Thomas Embling

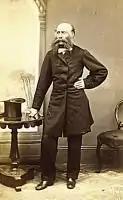

Thomas Embling (26 August 1814 – 17 January 1893) was a medical doctor from the United Kingdom who took an interest in the humane treatment of inmates in asylums before emigrating to Melbourne, Australia where he set about reforming the Yarra Bend Asylum. Later on Thomas Embling took up the cause of the gold miners in Eureka and had a successful career in the early parliament of Victoria.